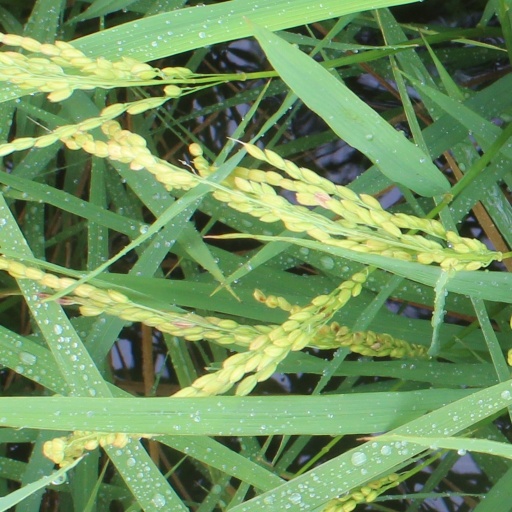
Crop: rice